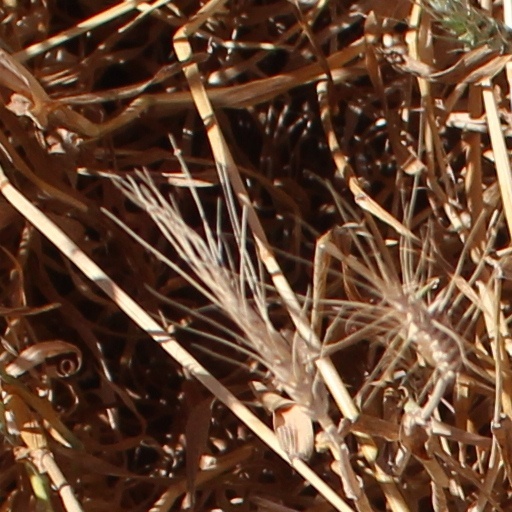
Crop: wheat